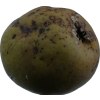
Label: pear